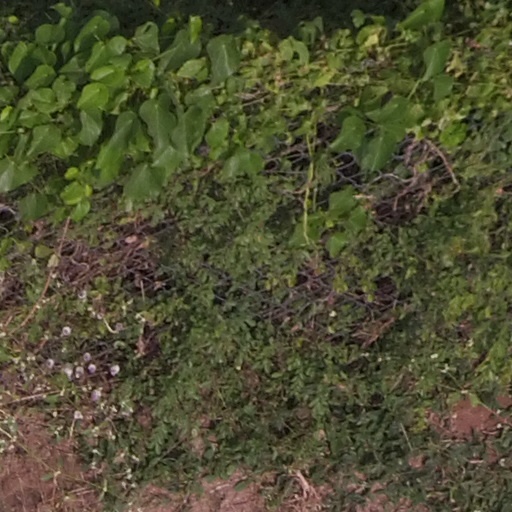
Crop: maize; corn